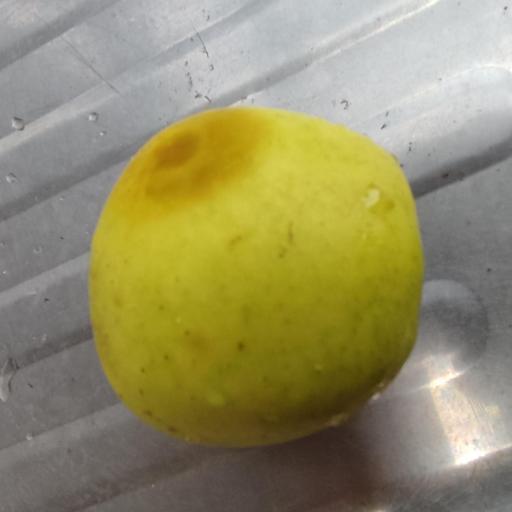
Crop type: Apple_Golden Delicious